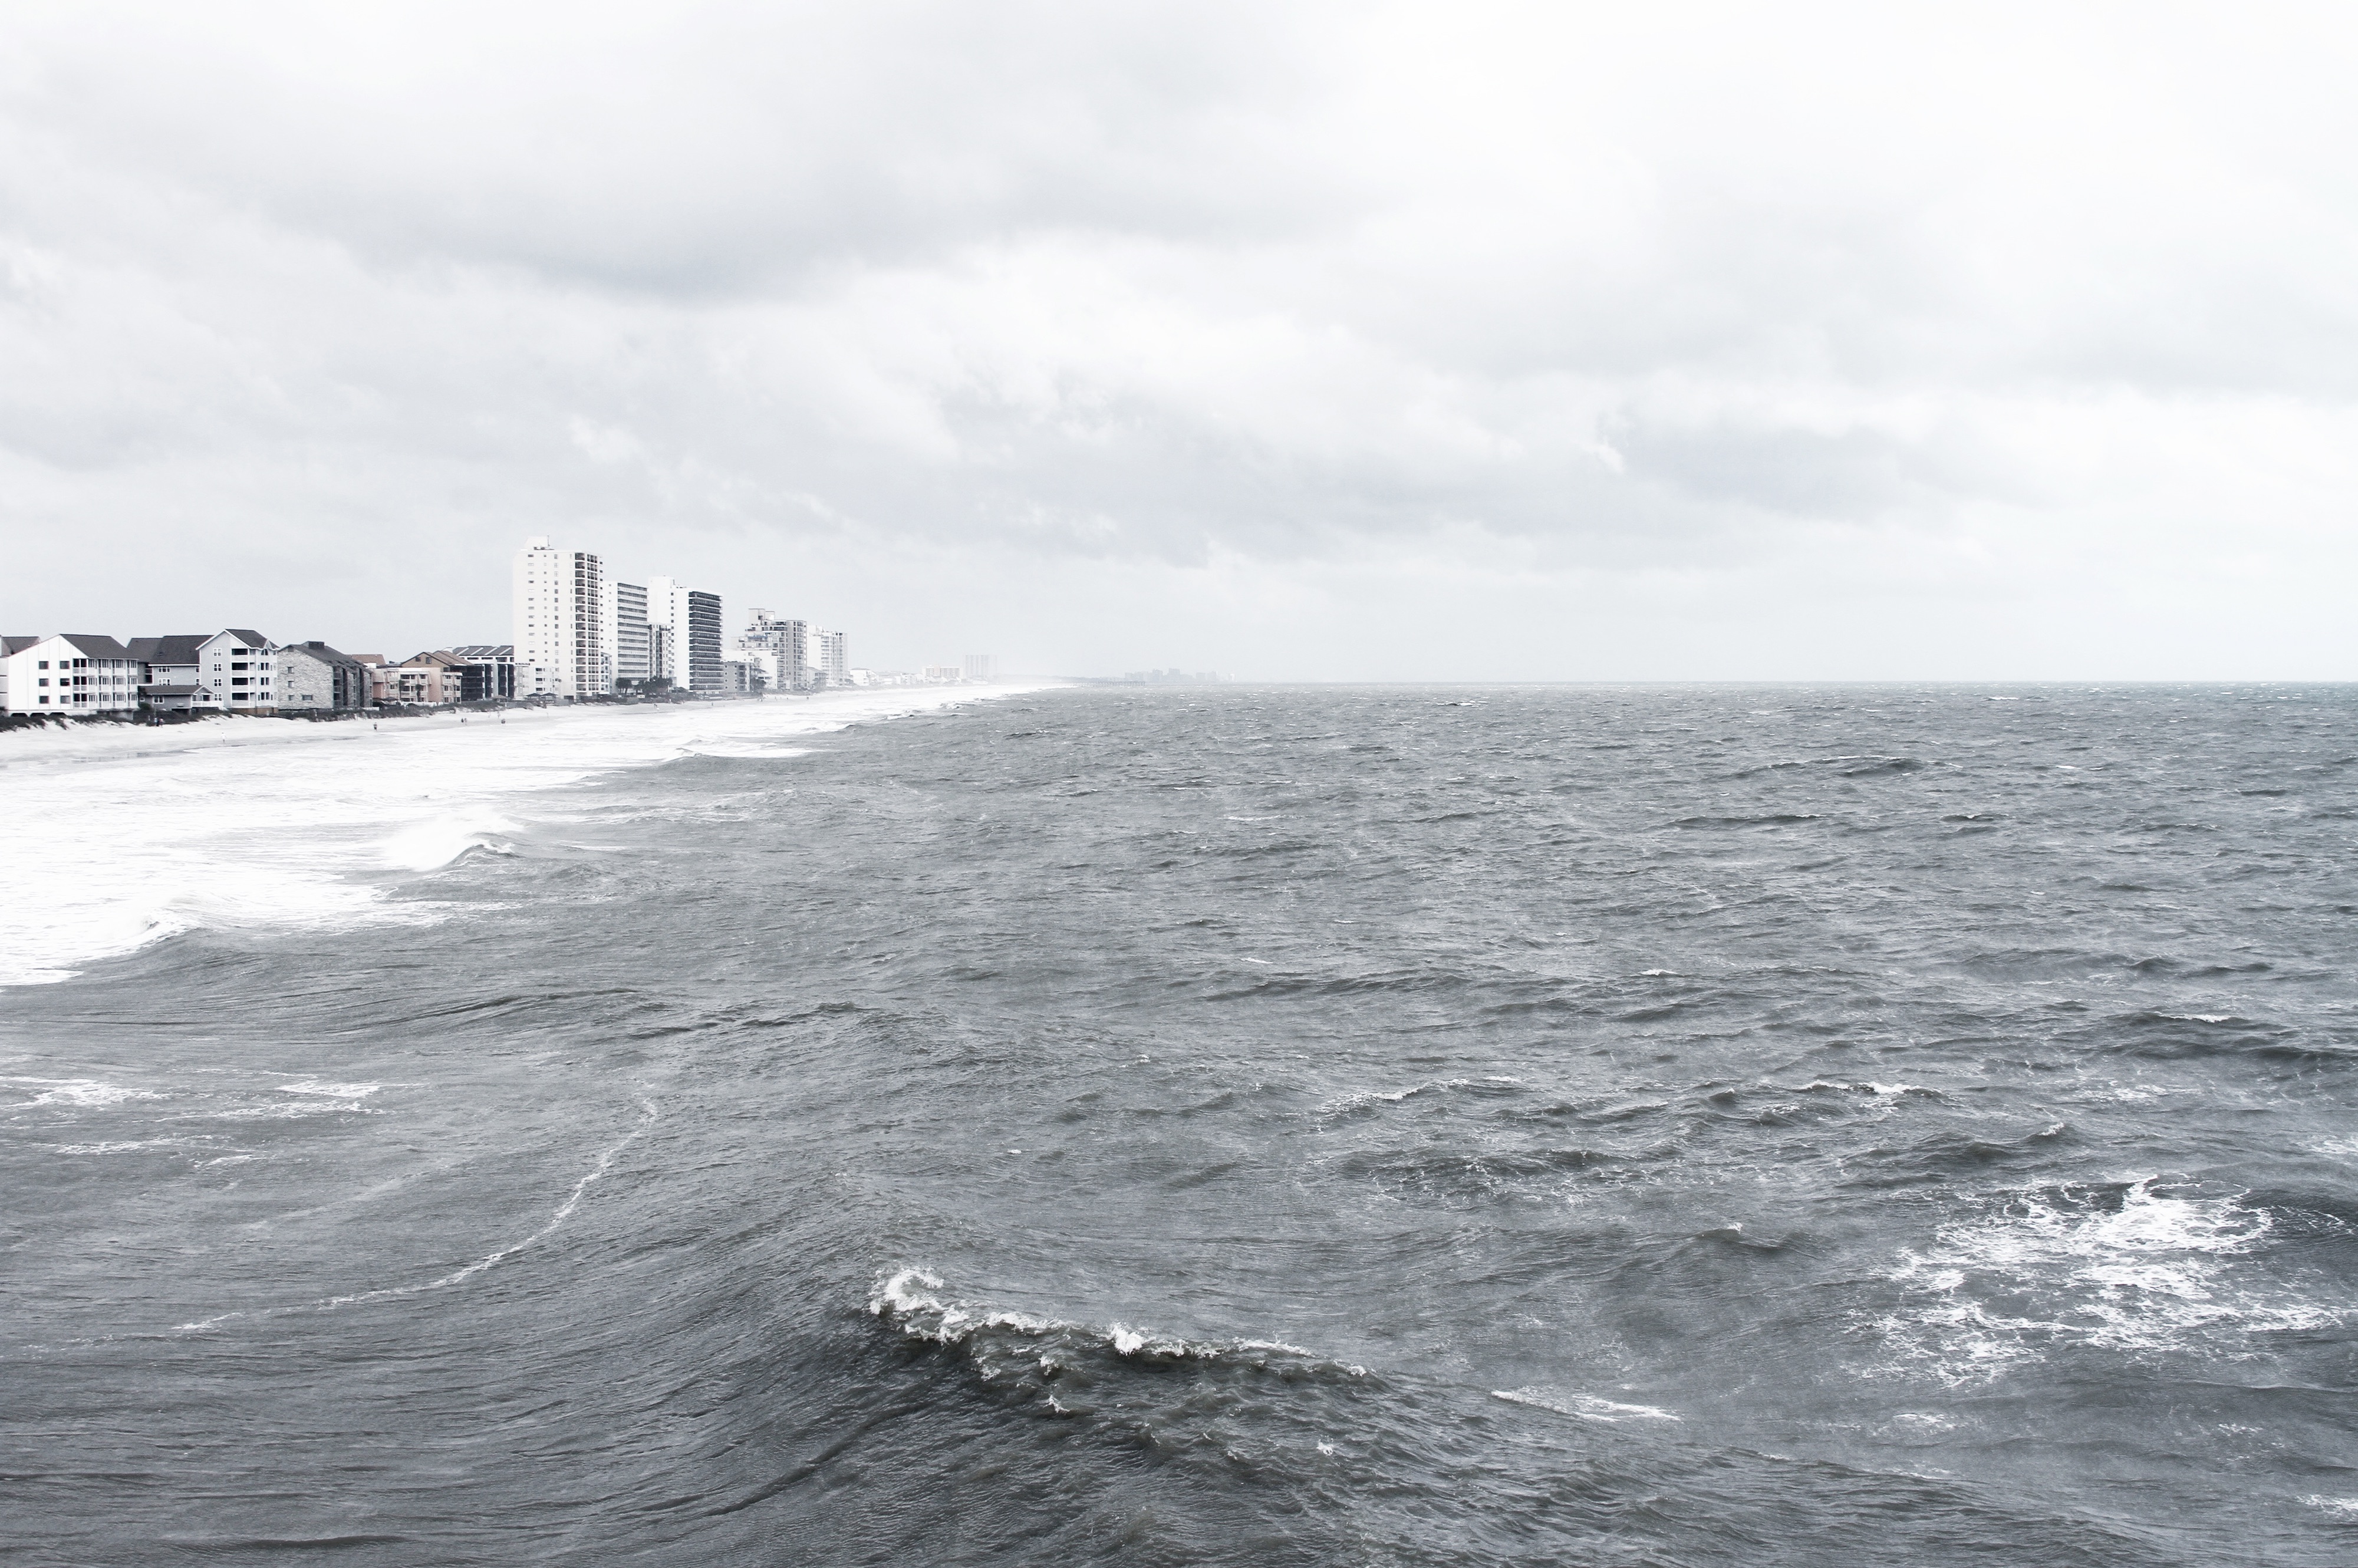
sea, coast, ocean, wave, arctic, breakwater, arctic ocean, marine mammal, wind wave